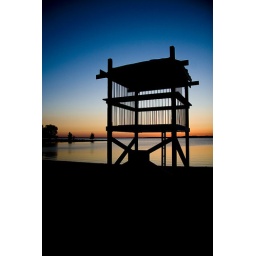
Lifeguard tower on the beach in Britannia Park, Nepean